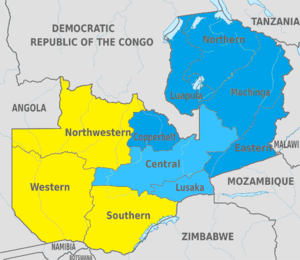
L'élection présidentielle zambienne de 2015 s'est déroulée le 20 janvier 2015.